Jerez de García Salinas

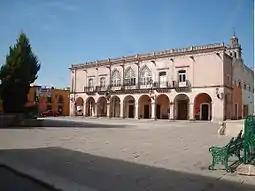
The Portal de las Palomas (The entrance hall of the Columbidae) is home to several traditional bars, fronted by a square called Plaza Tacuba.

Located away from the town center, several other landmarks can be found. The Casa de Campesino is an 18th-century structure that once served as the home for various organizations dedicated to rural farmers. Today, it is a multi-use building. The Chapel of Nuestra Señora de los Dolores (Our Lady of Sorrow) was erected at the beginning of the 19th century. The Portal de las Palomas is home to several traditional bars, facing a square known as Plaza Tacuba. The Tizoc Bar is not only a bar but also a store that specializes in selling antiques and handcrafted items. The present town market is a building featuring arches on two sides. This market offers a variety of products, including fruits, vegetables, handcrafted items, and prepared food.